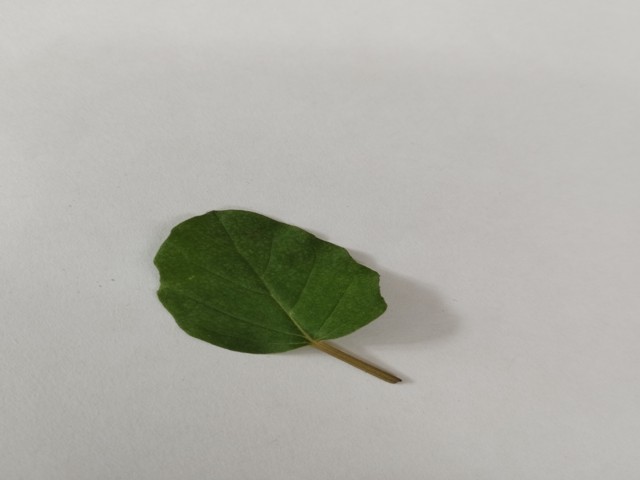
Plant: punarnava